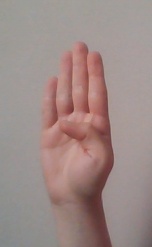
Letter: kaaf